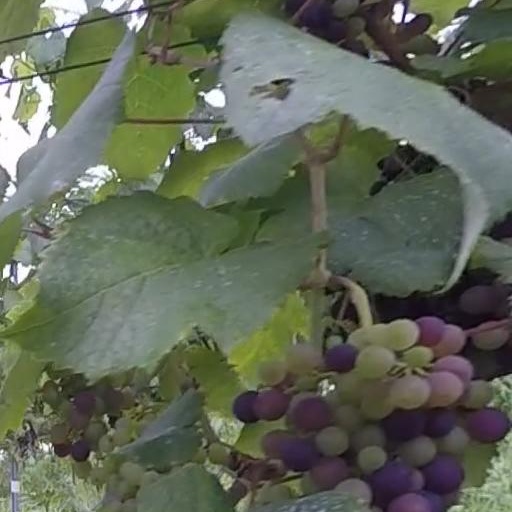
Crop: grape